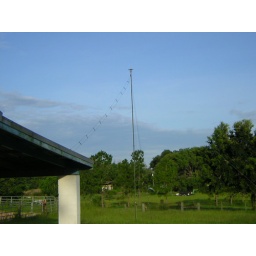
Phil's antenna was raised in small field behind horse stable